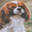
Label: dog